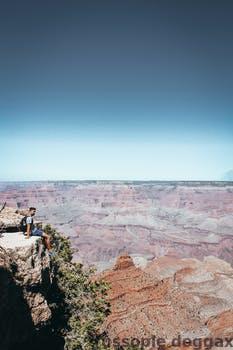
Label: Watermark